Operation Jacana

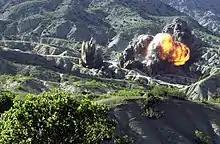
May 10, 2002. Operation Snipe; this was reportedly the largest explosion by Royal Engineers since World War II

In May 2002, 600 Royal Marines and 400 Afghan soldiers supported by U.S. air power and U.S. special operations troops began Operation Snipe, a continuation of Operation Ptarmigan in Patika Province. The Royal Marine force carrying out the operation did not come across any al Qaeda or Taliban fighters (whilst moving into position the marines found small-arms ammunition hidden in a cave and some old defensive positions belonging to al-Qaeda), however on 9 May, the troops discovered caves and removed 30 truckloads of anti-aircraft, anti-tank ammunition and other heavy munitions and military equipment, including mortars, 2 Russian-made tanks were also found outside the cave. On 10 May, British troops destroyed "a vast arsenal of weaponry" (more than 20 truckloads of ammunition and weapons were destroyed in the biggest controlled explosion British forces have carried out since World War II) and al Qaeda or Taliban infrastructure by blowing up an enormous cache of weapons stored in a cave complex. The operation lasted 2 weeks (other sources say 16 days) and ended on 13 May 2002, the operation was part of a much larger operation led by the 101st Airborne Division and designed to show the al-Qa'eda and Taliban fighters, the vast majority of whom were known to be in sanctuaries inside Pakistan, that they could not operate inside Afghanistan with impunity. One reason for the failure of not finding any al-Qaeda or Taliban militants was the refusal by Major-General Franklin Hagenbeck, the US force commander, of several British requests for a blocking force of American troops from 101st Airborne Division to plug two valleys as the Marines moved through them.